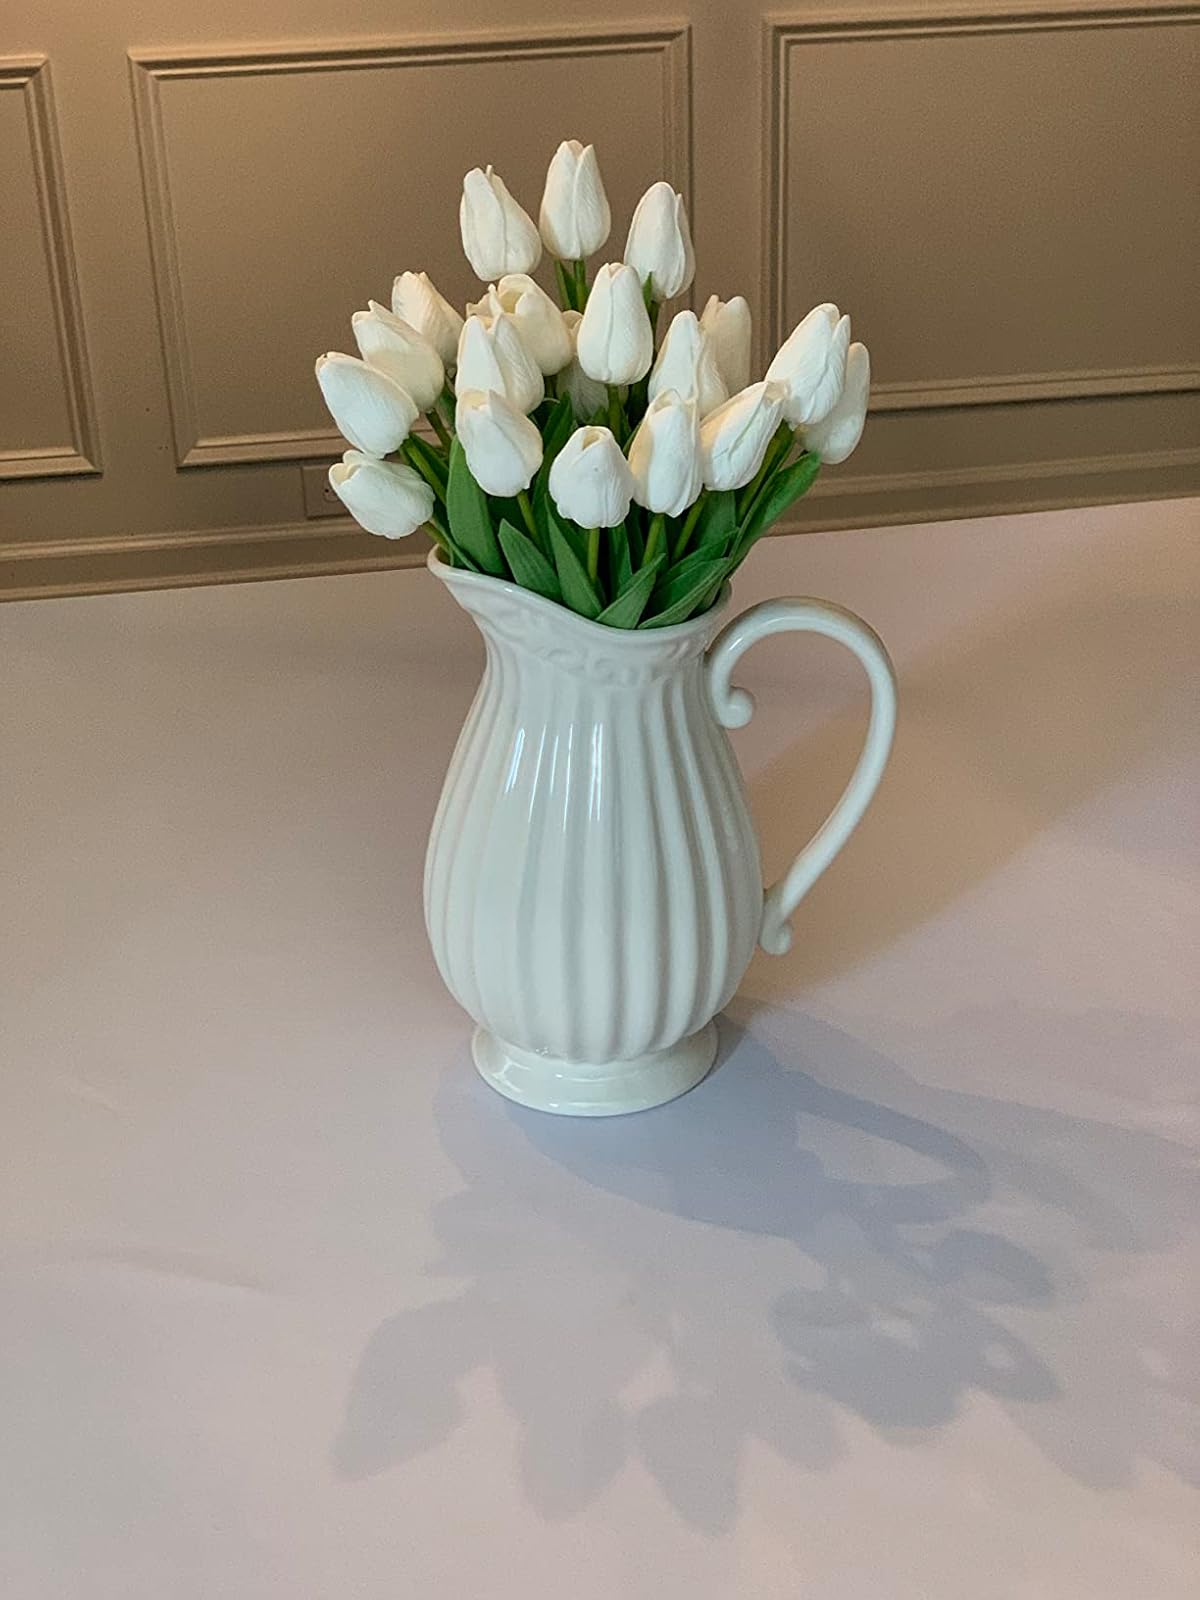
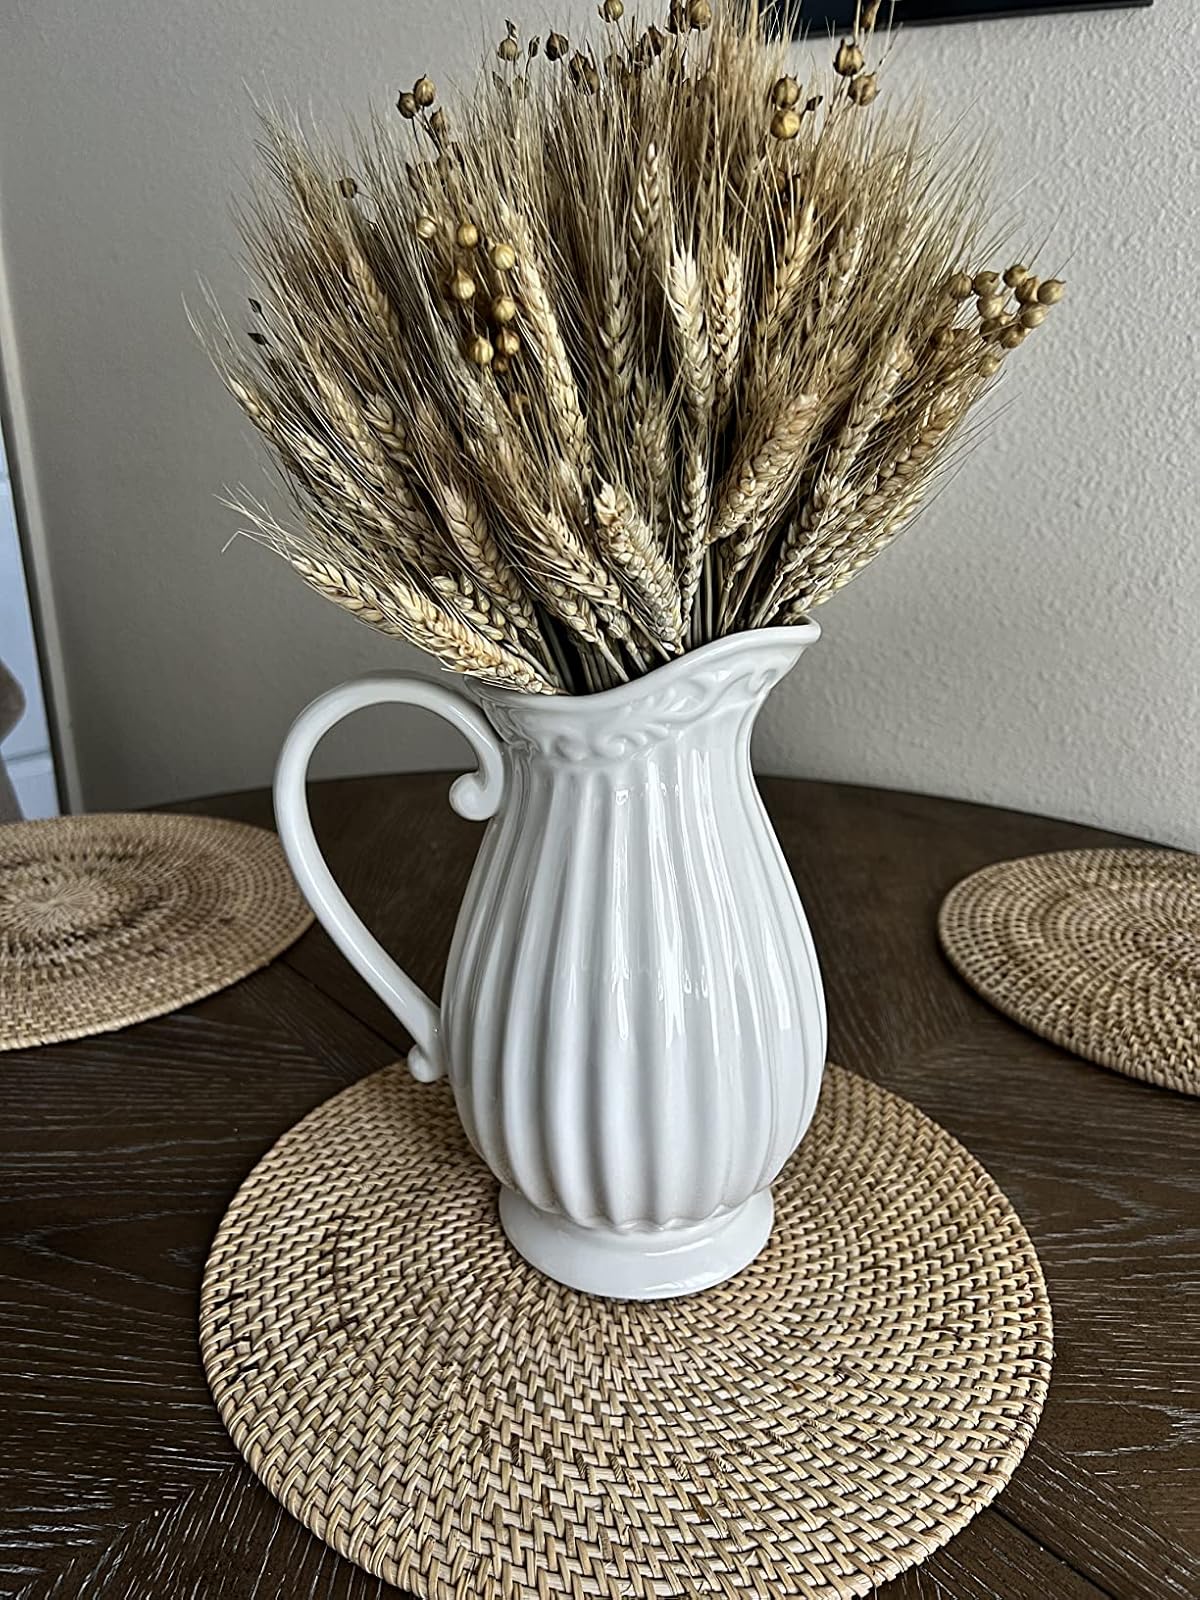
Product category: vase
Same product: yes